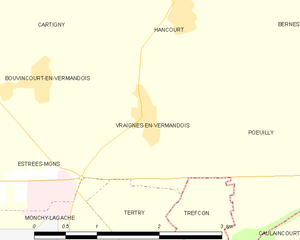
Carte des communes françaises Vraignes-en-Vermandois
Vraignes-en-Vermandois est une commune française située dans le département de la Somme, en région Hauts-de-France.